Wildlife of Senegal

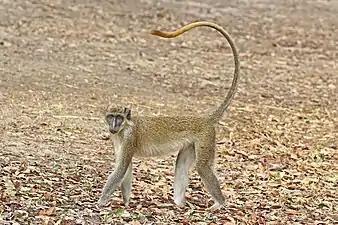
Green monkey male, Senegal

Other mammals found in the country include the green monkey, the Guinean gerbil and the Senegal one-striped grass mouse.